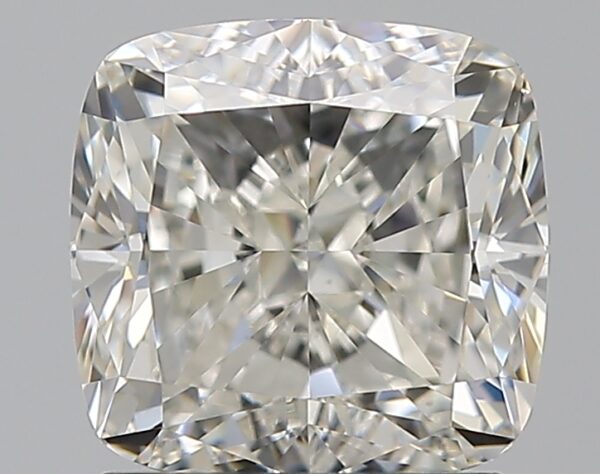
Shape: cushion
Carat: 2.01
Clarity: VS2
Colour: I
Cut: EX
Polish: EX
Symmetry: EX
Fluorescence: F
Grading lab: GIA
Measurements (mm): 6.93 x 6.76 x 4.69